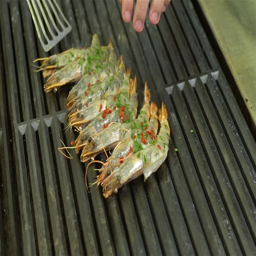
close - up in slow motion fried shrimp on the grill